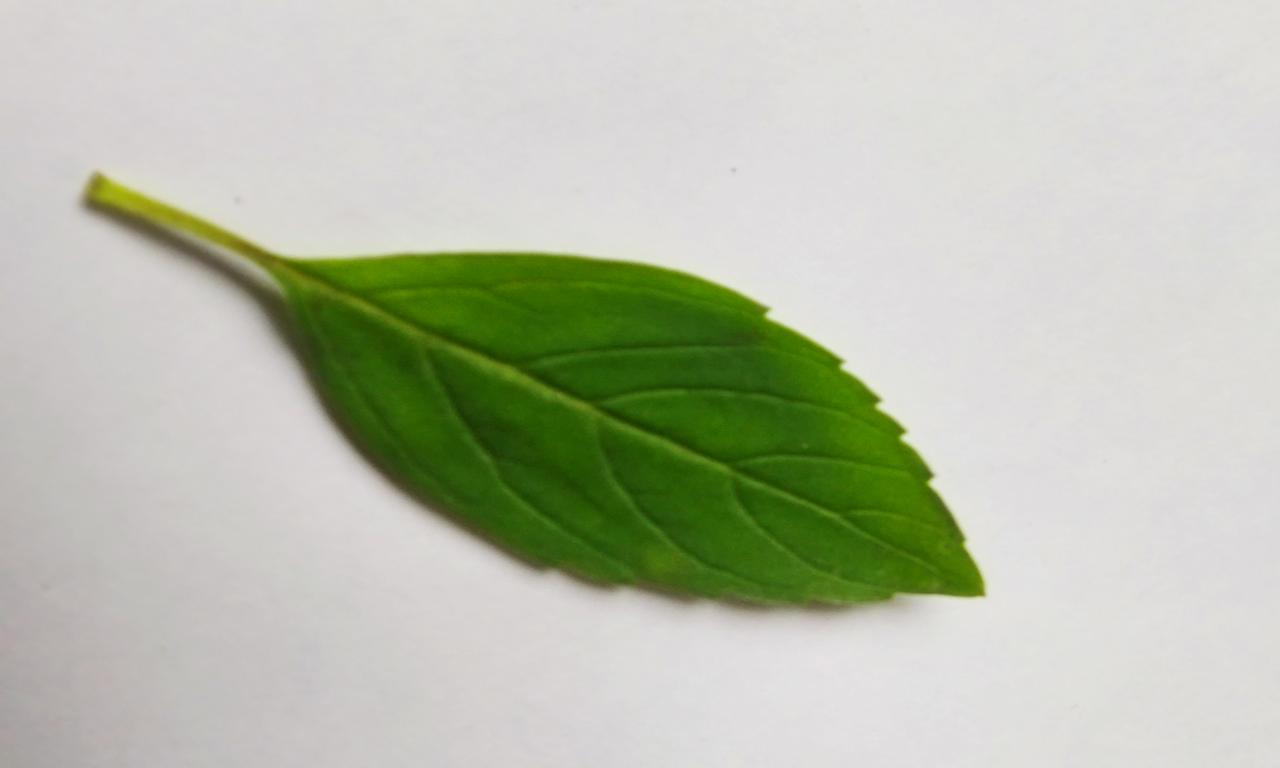
Label: Fresh